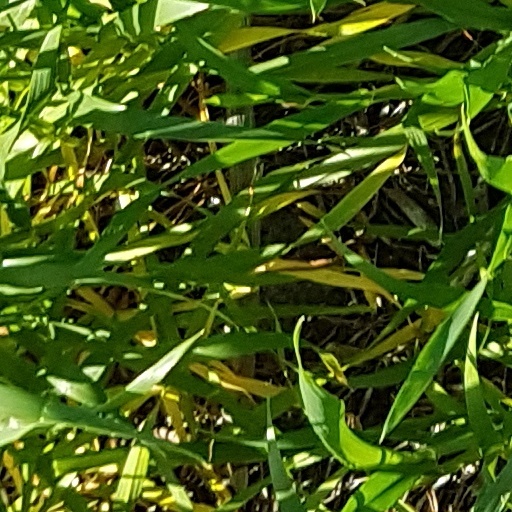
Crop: wheat